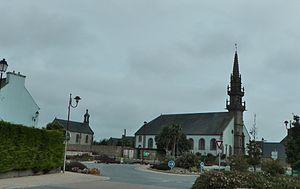
Eglise Saint-Pierre-aux-Liens de Ploumoguer Finistère Bretagne France
Ploumoguer [plumogɛʁ] est une commune du département du Finistère, dans la région Bretagne, en France.
La liste des églises du Finistère recense de la manière la plus complète possible les églises, cathédrales et basiliques situées dans le département français du Finistère.